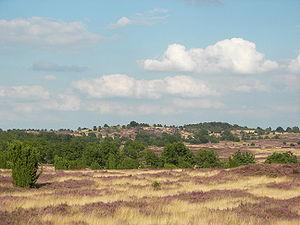
La lande est un type d'habitat naturel et la formation végétale particulière qui s'y développe, caractérisée par une physionomie de fruticée, c'est-à-dire une formation où dominent des arbrisseaux et des sous-arbrisseaux sclérophylles et sempervirents poussant typiquement sur des sols pauvres, siliceux ou calcaires, et oligotrophes. Elle correspond à des fourrés denses constitués de plantes ligneuses basses ne dépassant généralement pas deux mètres de haut.
La lande de Lunebourg est une grande région boisée et de landes de l'Allemagne, dans le Nord-Est de la Basse-Saxe, au sein d'un triangle situé entre les villes de Hambourg, Hanovre et Wolfsburg.